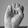
ASL letter: E